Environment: lab
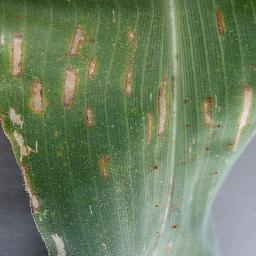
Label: gray_leaf_spot